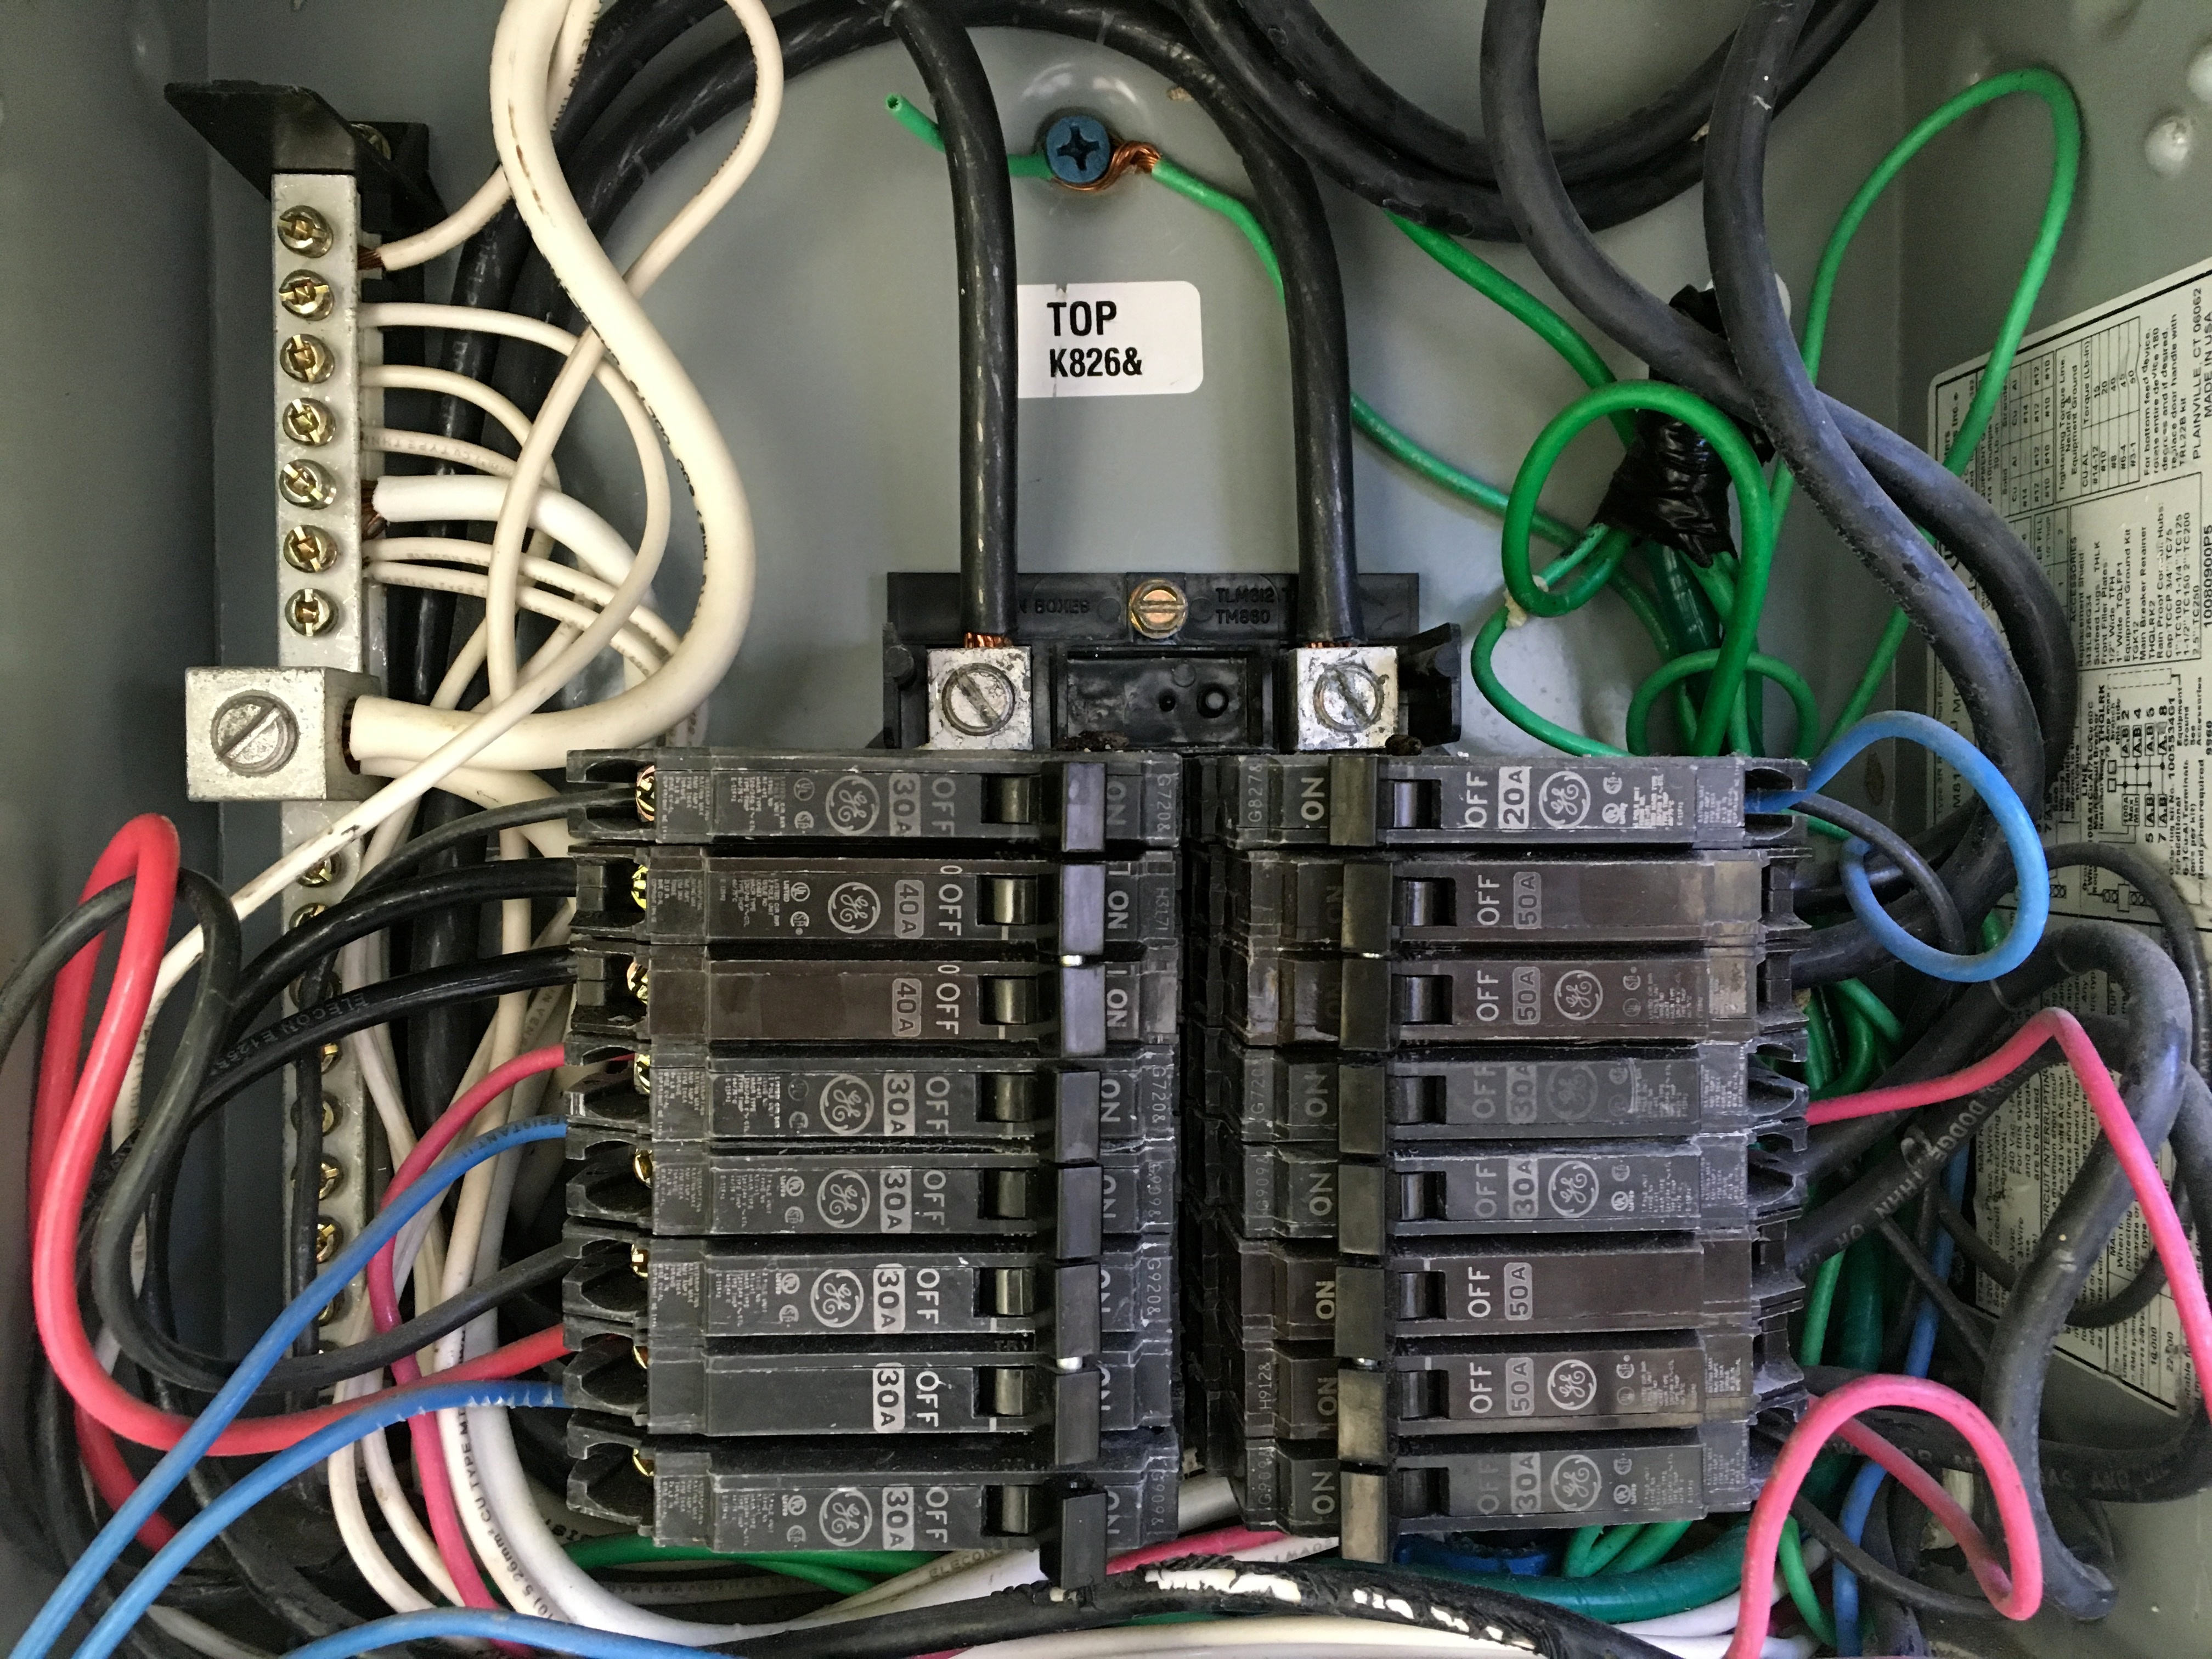
technology, wire, machine, wired, electrical wiring, electronic device, personal computer hardware, electrical supply, electronics accessory